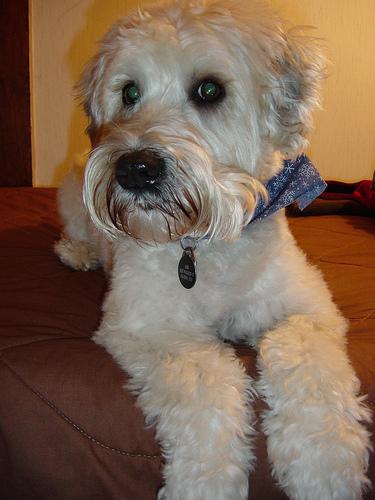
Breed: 235-n000090-soft_coated_wheaten_terrier